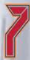
Number: 7